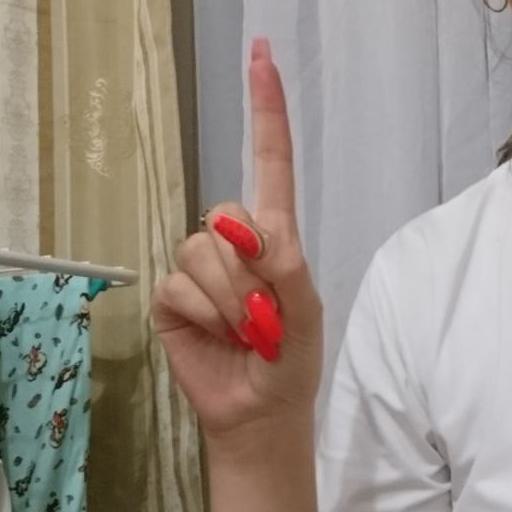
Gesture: one